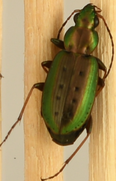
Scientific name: Agonum octopunctatum
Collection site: Smithsonian Environmental Research Center Site (SERC), plot SERC_007